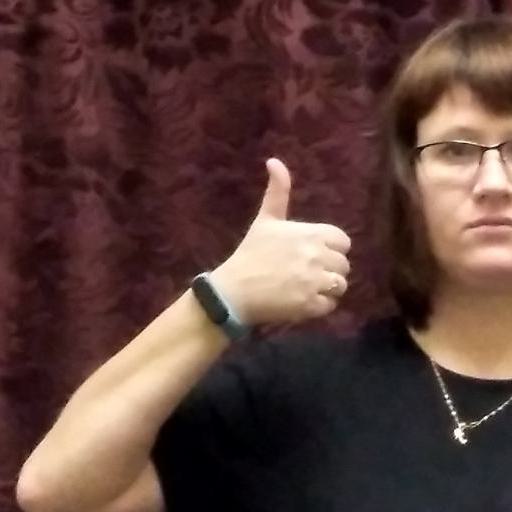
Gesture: like